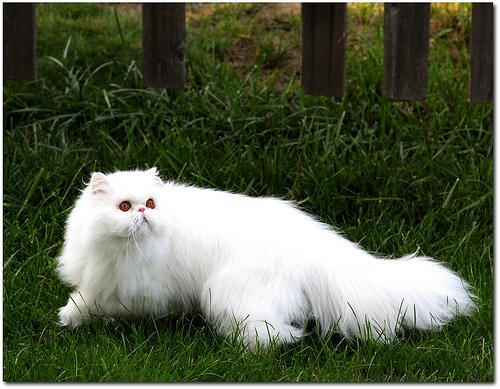
Breed: Persian